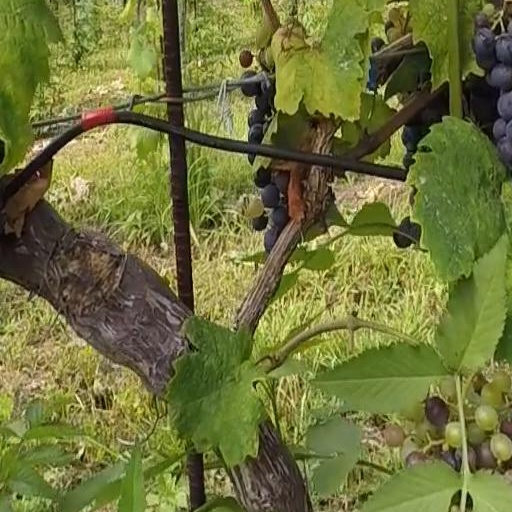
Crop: grape